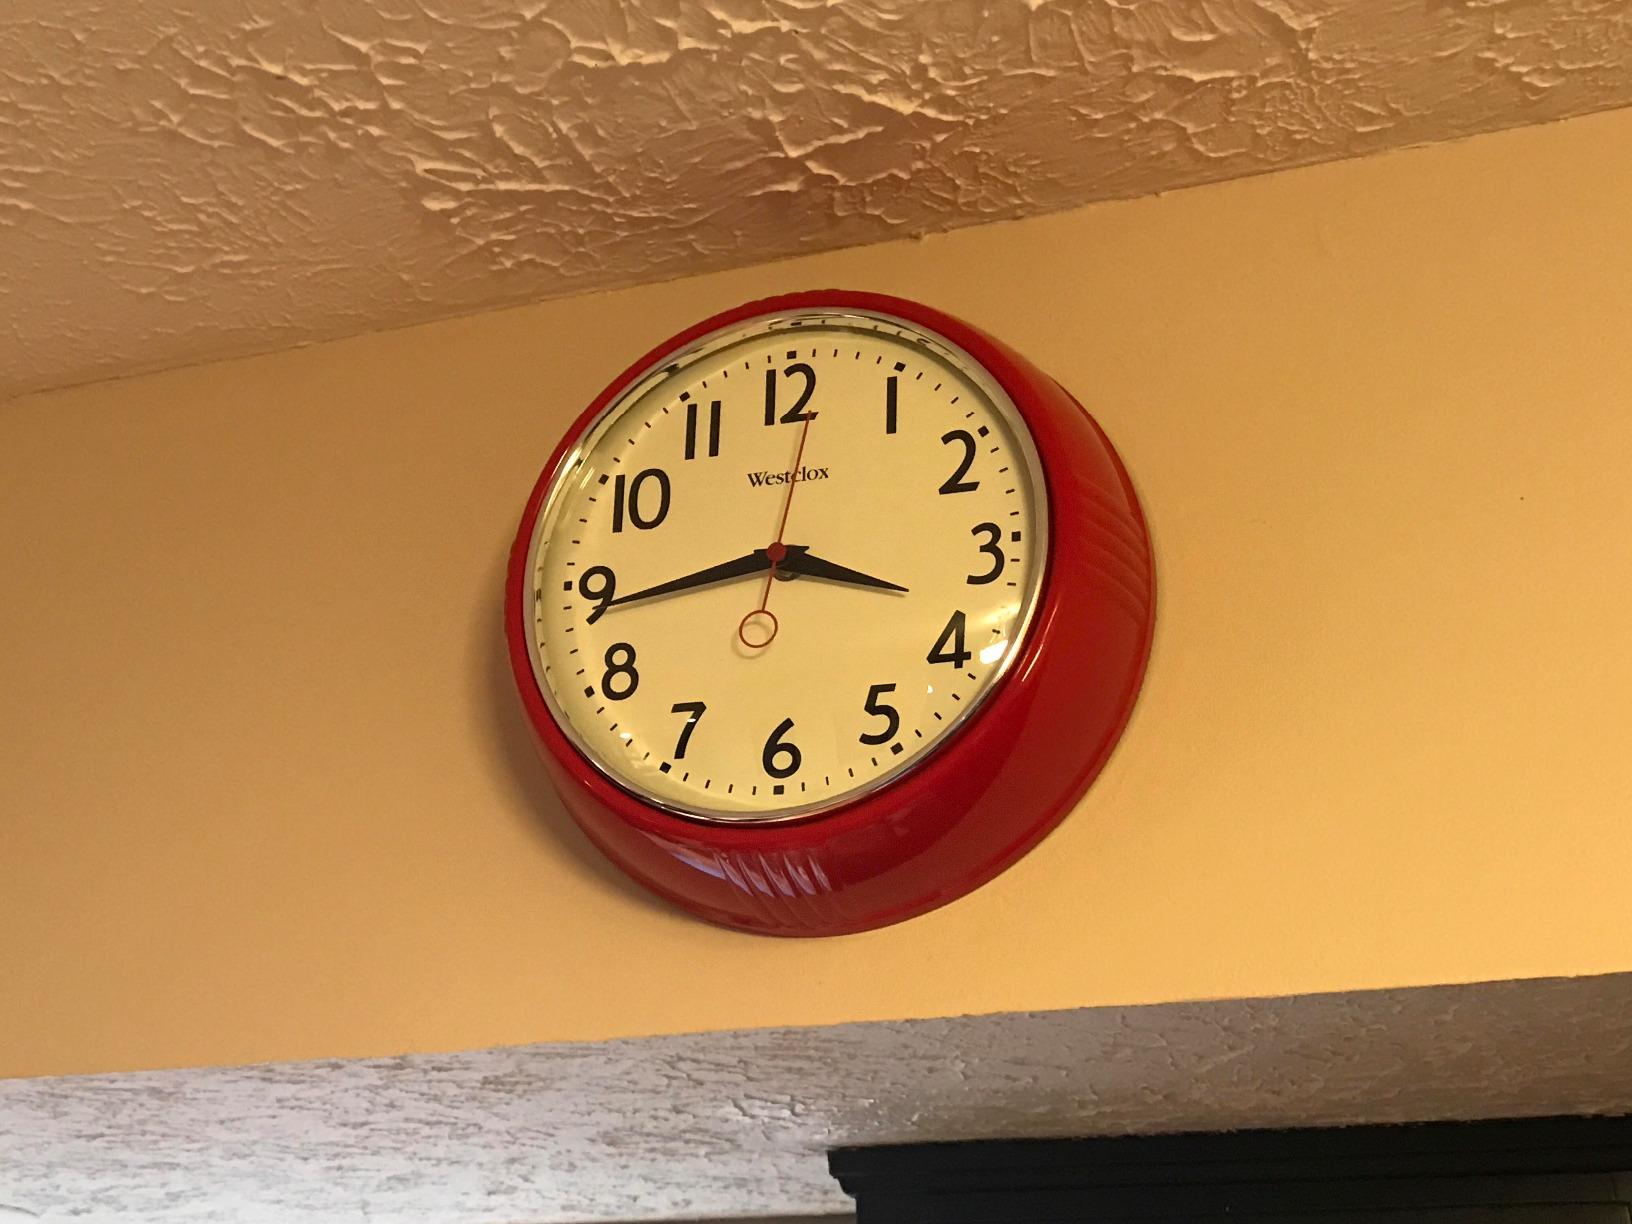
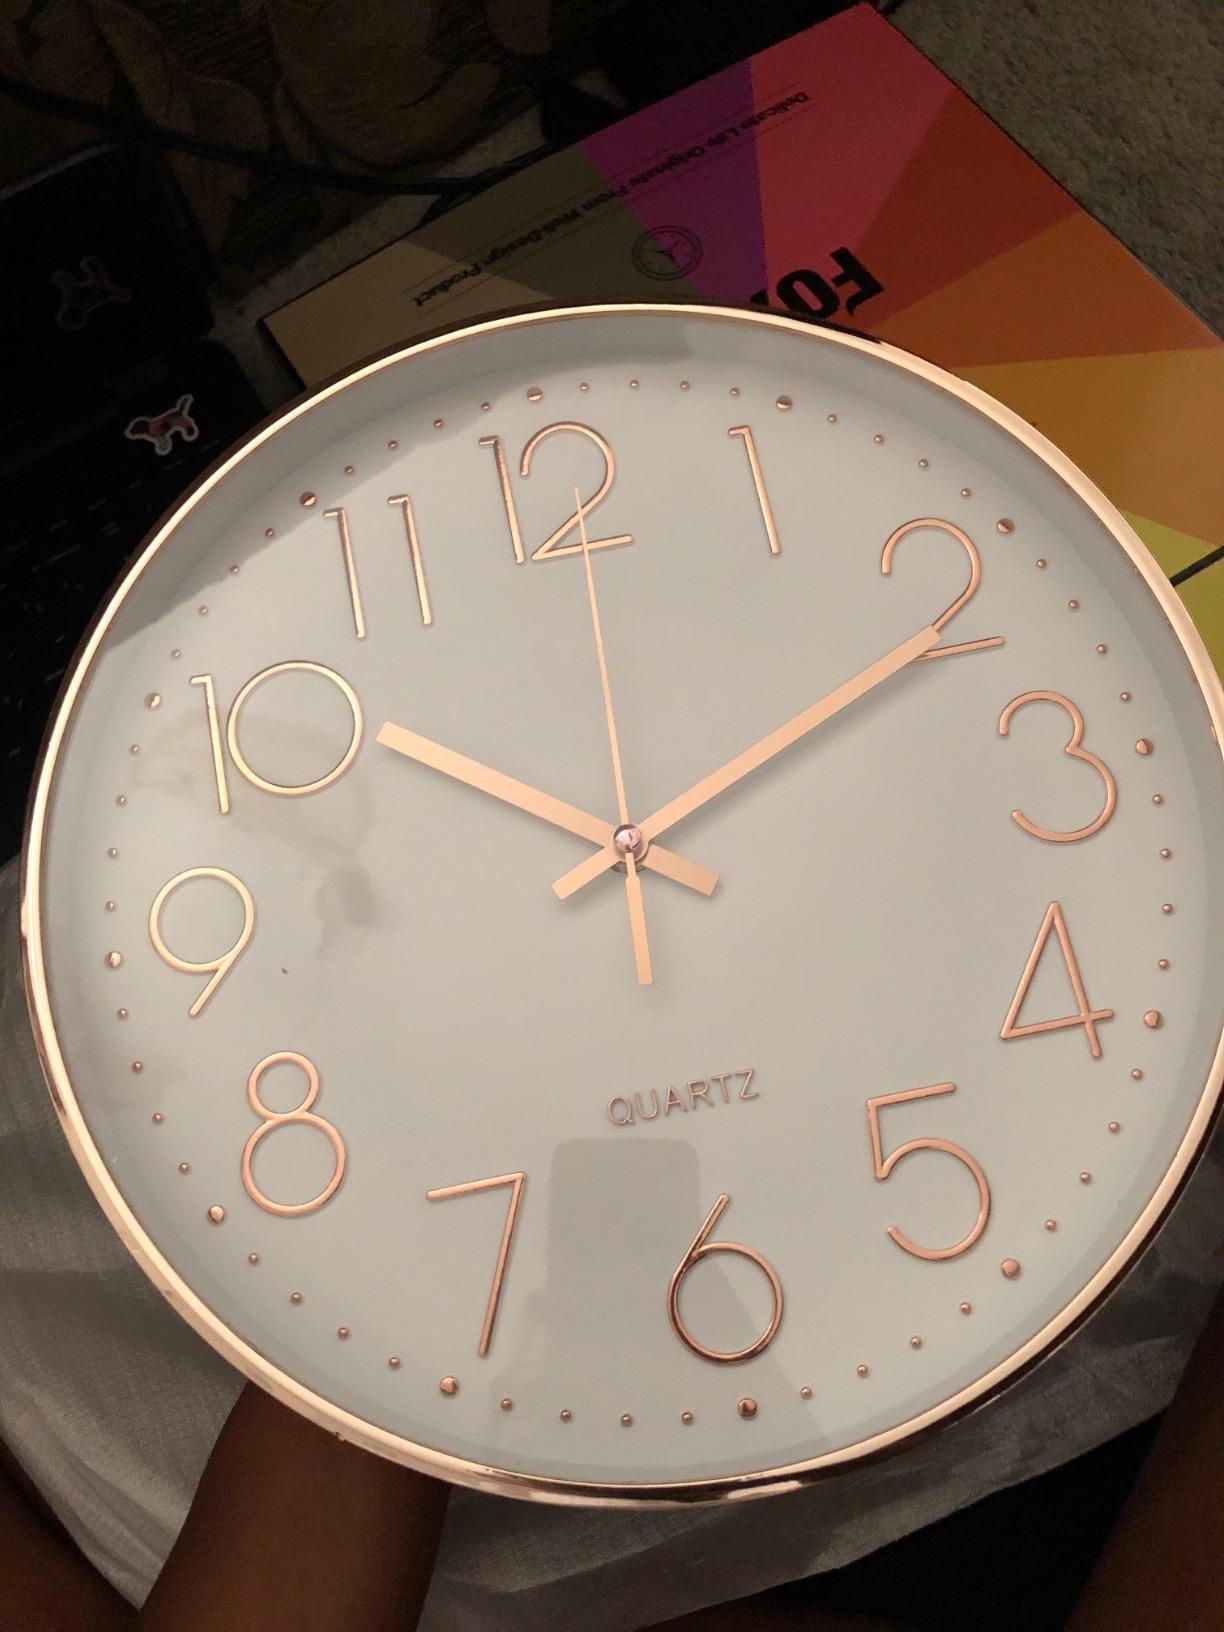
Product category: clock
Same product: no